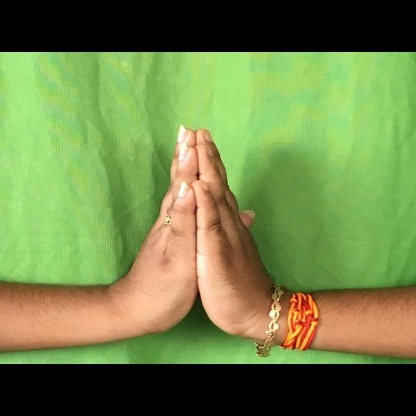
Mudra: Anjali